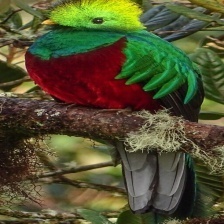
Species: QUETZAL
Scientific name: PHAROMACHRUS MOCINNO